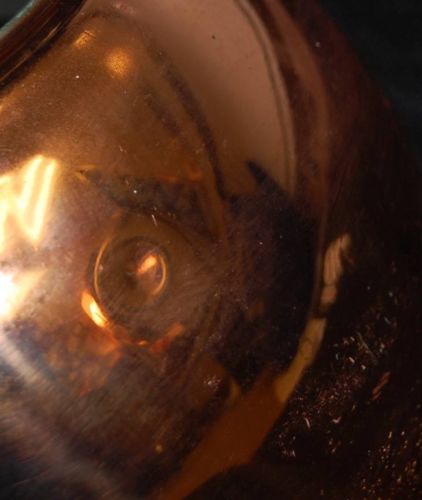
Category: kettle